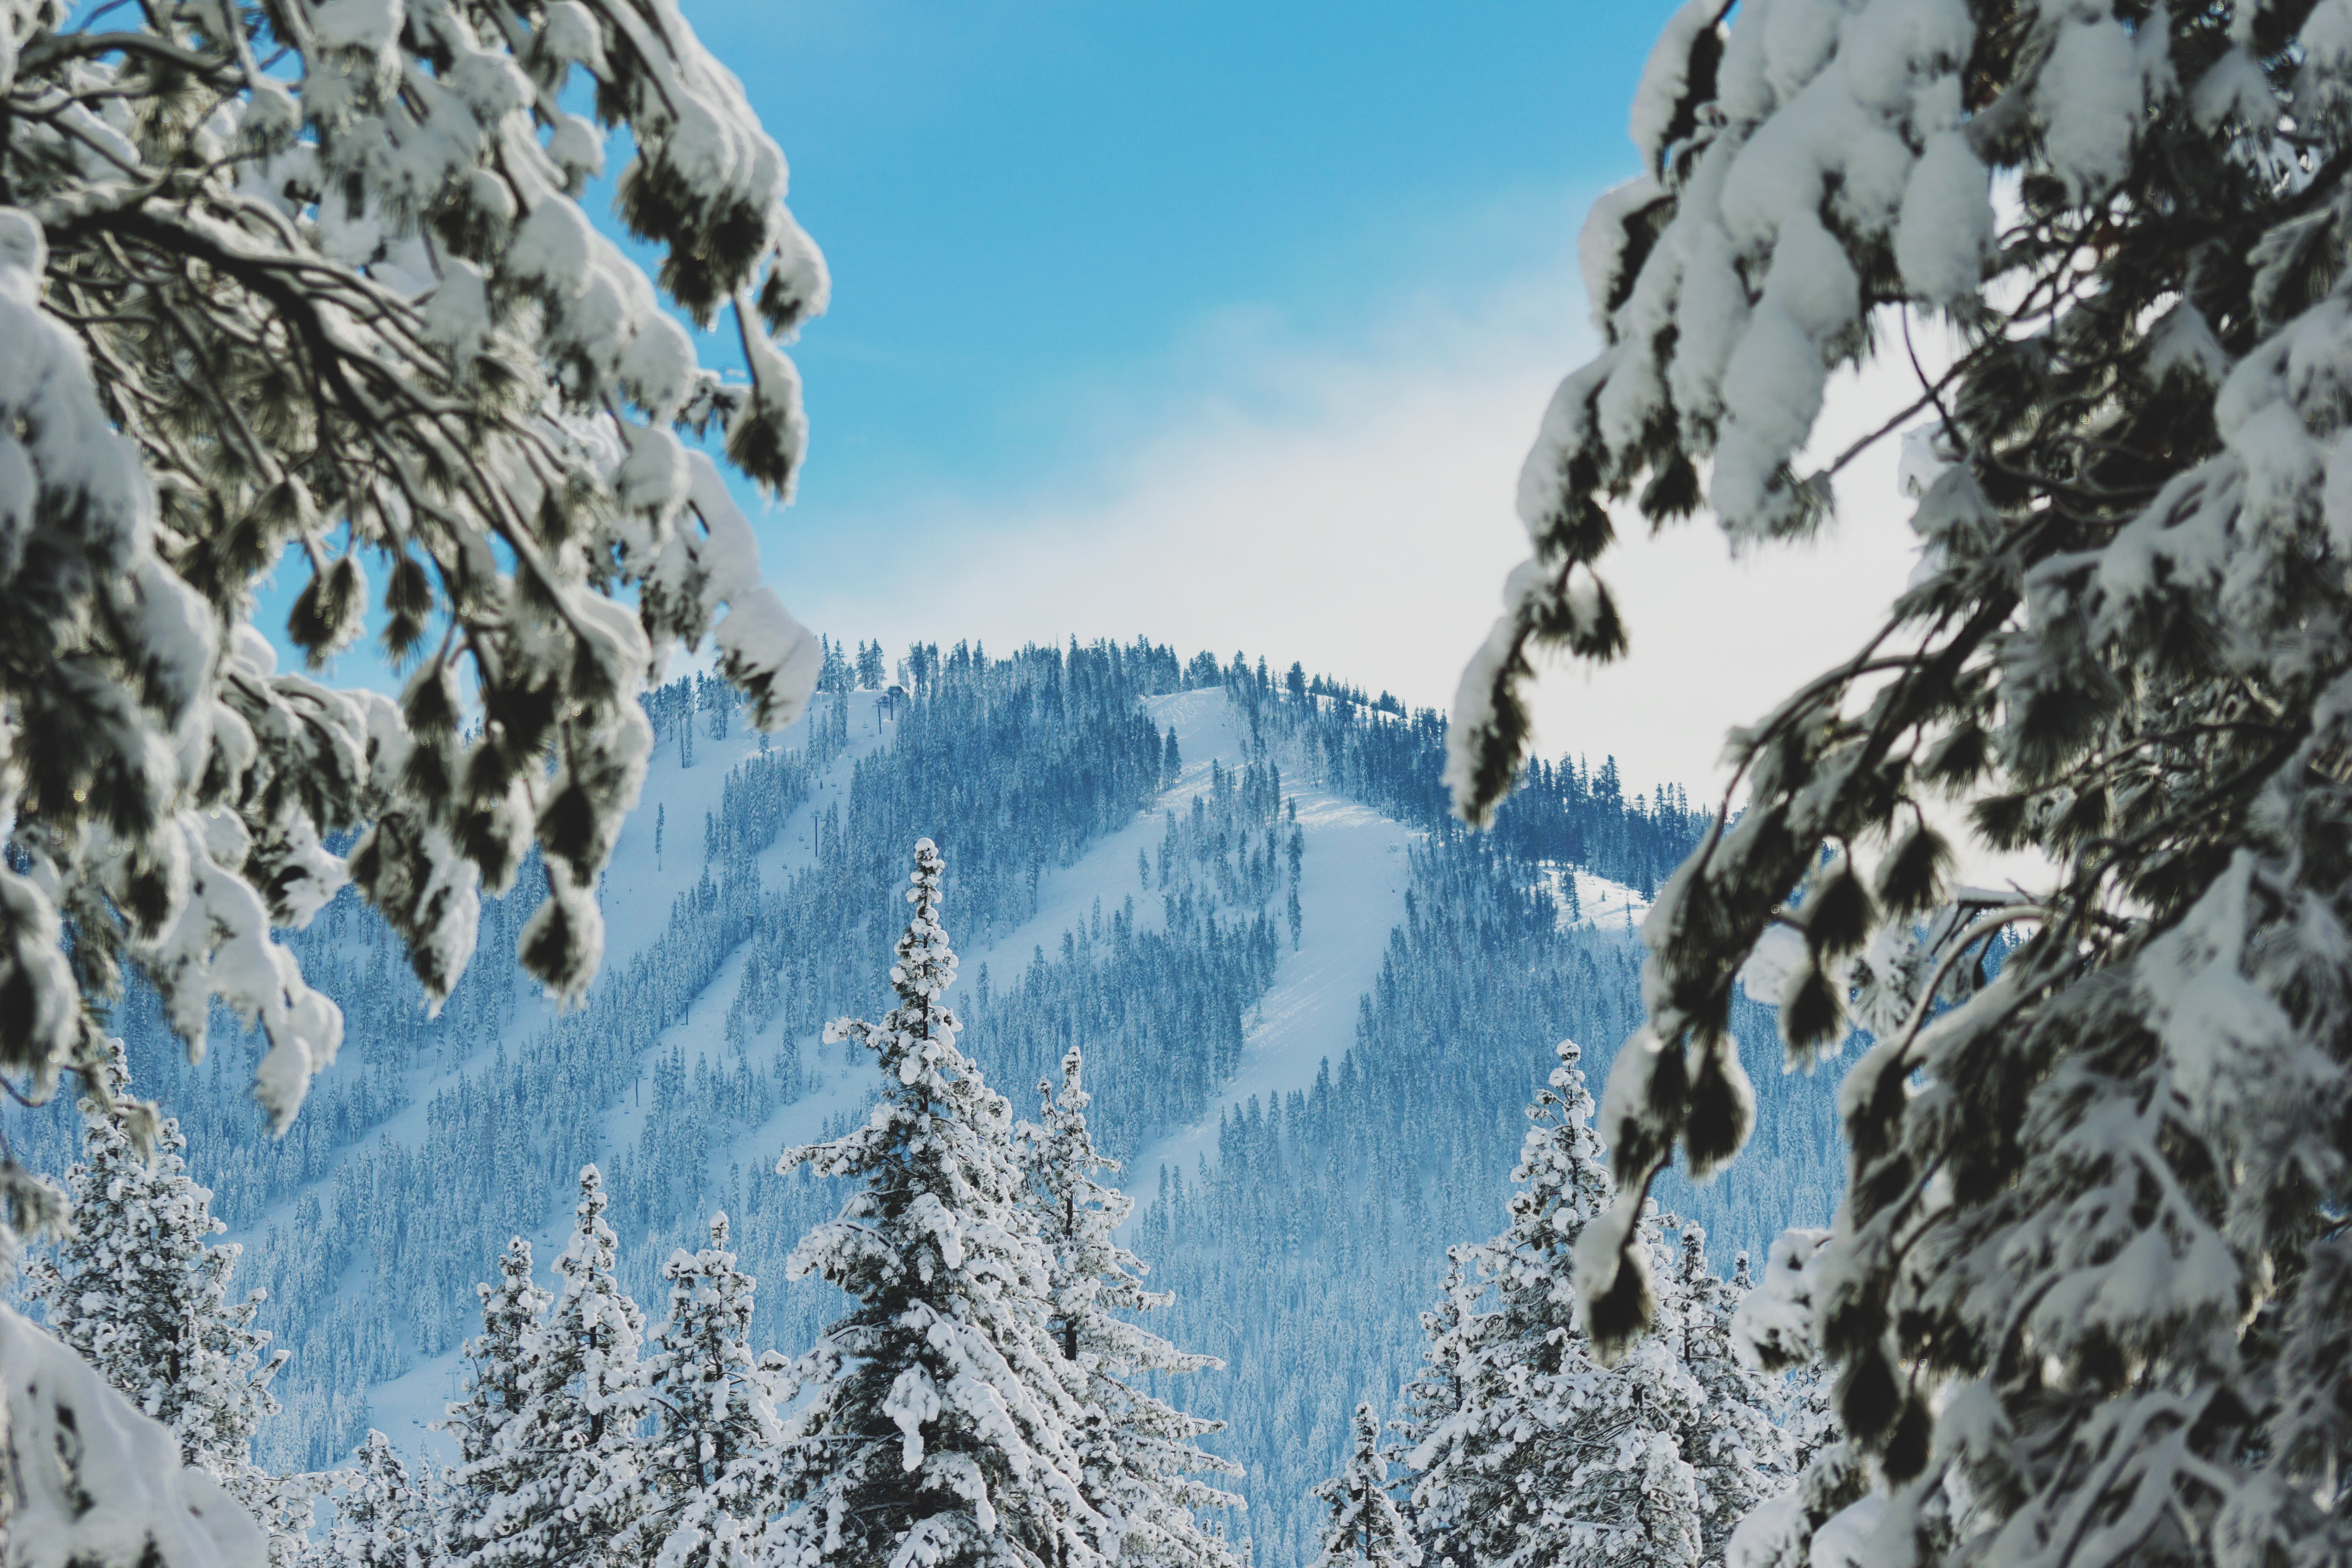
tree, forest, mountain, snow, winter, mountain range, weather, season, ridge, summit, mountaineering, massif, sports, alps, cirque, piste, ski mountaineering, mountainous landforms, geological phenomenon